Good Karma

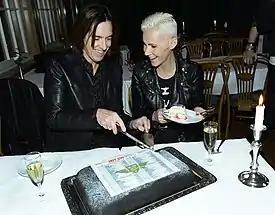
Per Gessle (left) and Marie Fredriksson (right) photographed in 2014, the same year they began recording "Good Karma".

Gessle said he wanted "Good Karma" to sound like an updated album that leaned toward a "classic Roxette tradition", elaborating: "[W]e wanted to combine our classic Roxette sound with a modern and slightly unpredictable production to create a soundscape where you would both recognise our sound and find something new." The album is more electronic than the duo's previous releases. Gessle said he began work on it knowing the material would never be performed live, a situation he found inspiring, as he could create elaborate electronic tracks in the studio instead of focusing on how the songs would translate to a live, guitar-orientated setting. Lead singer Marie Fredriksson's brain tumour in 2002 made it difficult for her to memorise the lyrics to new songs, so The Neverending World Tour consisted primarily of Roxette's greatest hits. The tour began with the band's performances at the 2009 edition of the Night of the Proms festival.